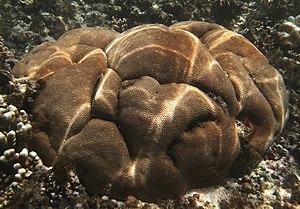
Porites solida à la Réunion.
L'île de La Réunion est un département d'outre-mer français situé dans le sud-ouest de l'océan Indien.
Porites est le nom d'un genre de coraux massifs, souvent caractérisé par des digitations.